Erosion

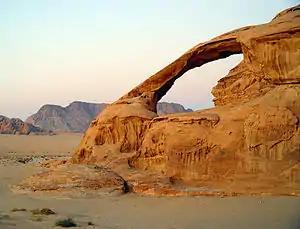
A natural arch produced by the wind erosion of differentially weathered rock in Jebel Kharaz, Jordan

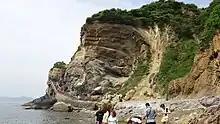
A wave-like sea cliff produced by coastal erosion, in Jinshitan Coastal National Geopark, Dalian, Liaoning Province, China

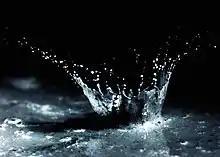
Soil and water being splashed by the impact of a single raindrop

Rainfall, and the surface runoff which may result from rainfall, produces four main types of soil erosion: "splash erosion", "sheet erosion", "rill erosion", and "gully erosion". Splash erosion is generally seen as the first and least severe stage in the soil erosion process, which is followed by sheet erosion, then rill erosion and finally gully erosion (the most severe of the four).